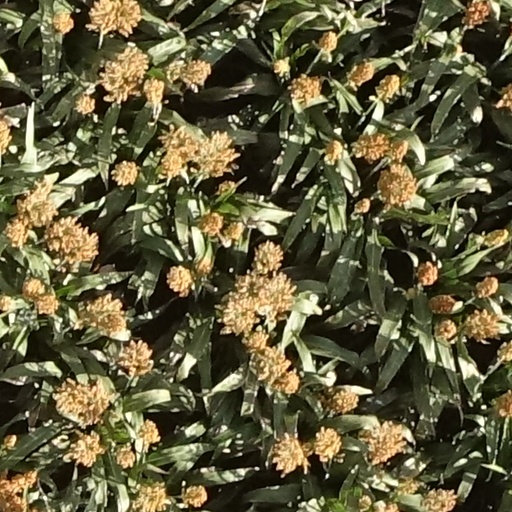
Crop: sorghum